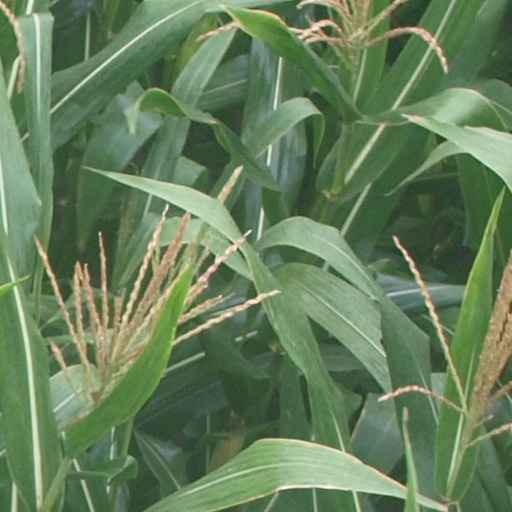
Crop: maize; corn